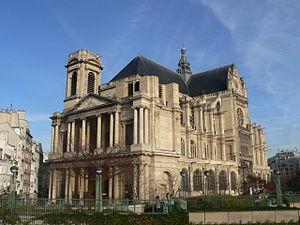
L’église Saint-Eustache est une église de Paris. Elle est située 146 rue Rambuteau dans le 1ᵉʳ arrondissement au cœur du quartier des Halles.
Jean-Philippe Rameau est un compositeur français et théoricien de la musique, né le 25 septembre 1683 à Dijon et mort le 12 septembre 1764 à Paris.